Valley Fire

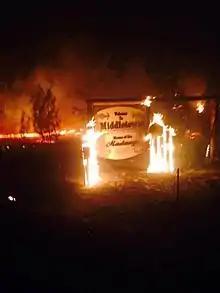
Middletown sign burning on September 13

The fire quickly spread into Middletown and Hidden Valley, threatening northern Sonoma County around The Geysers, and northern Napa County, approaching Pope Valley and Angwin.